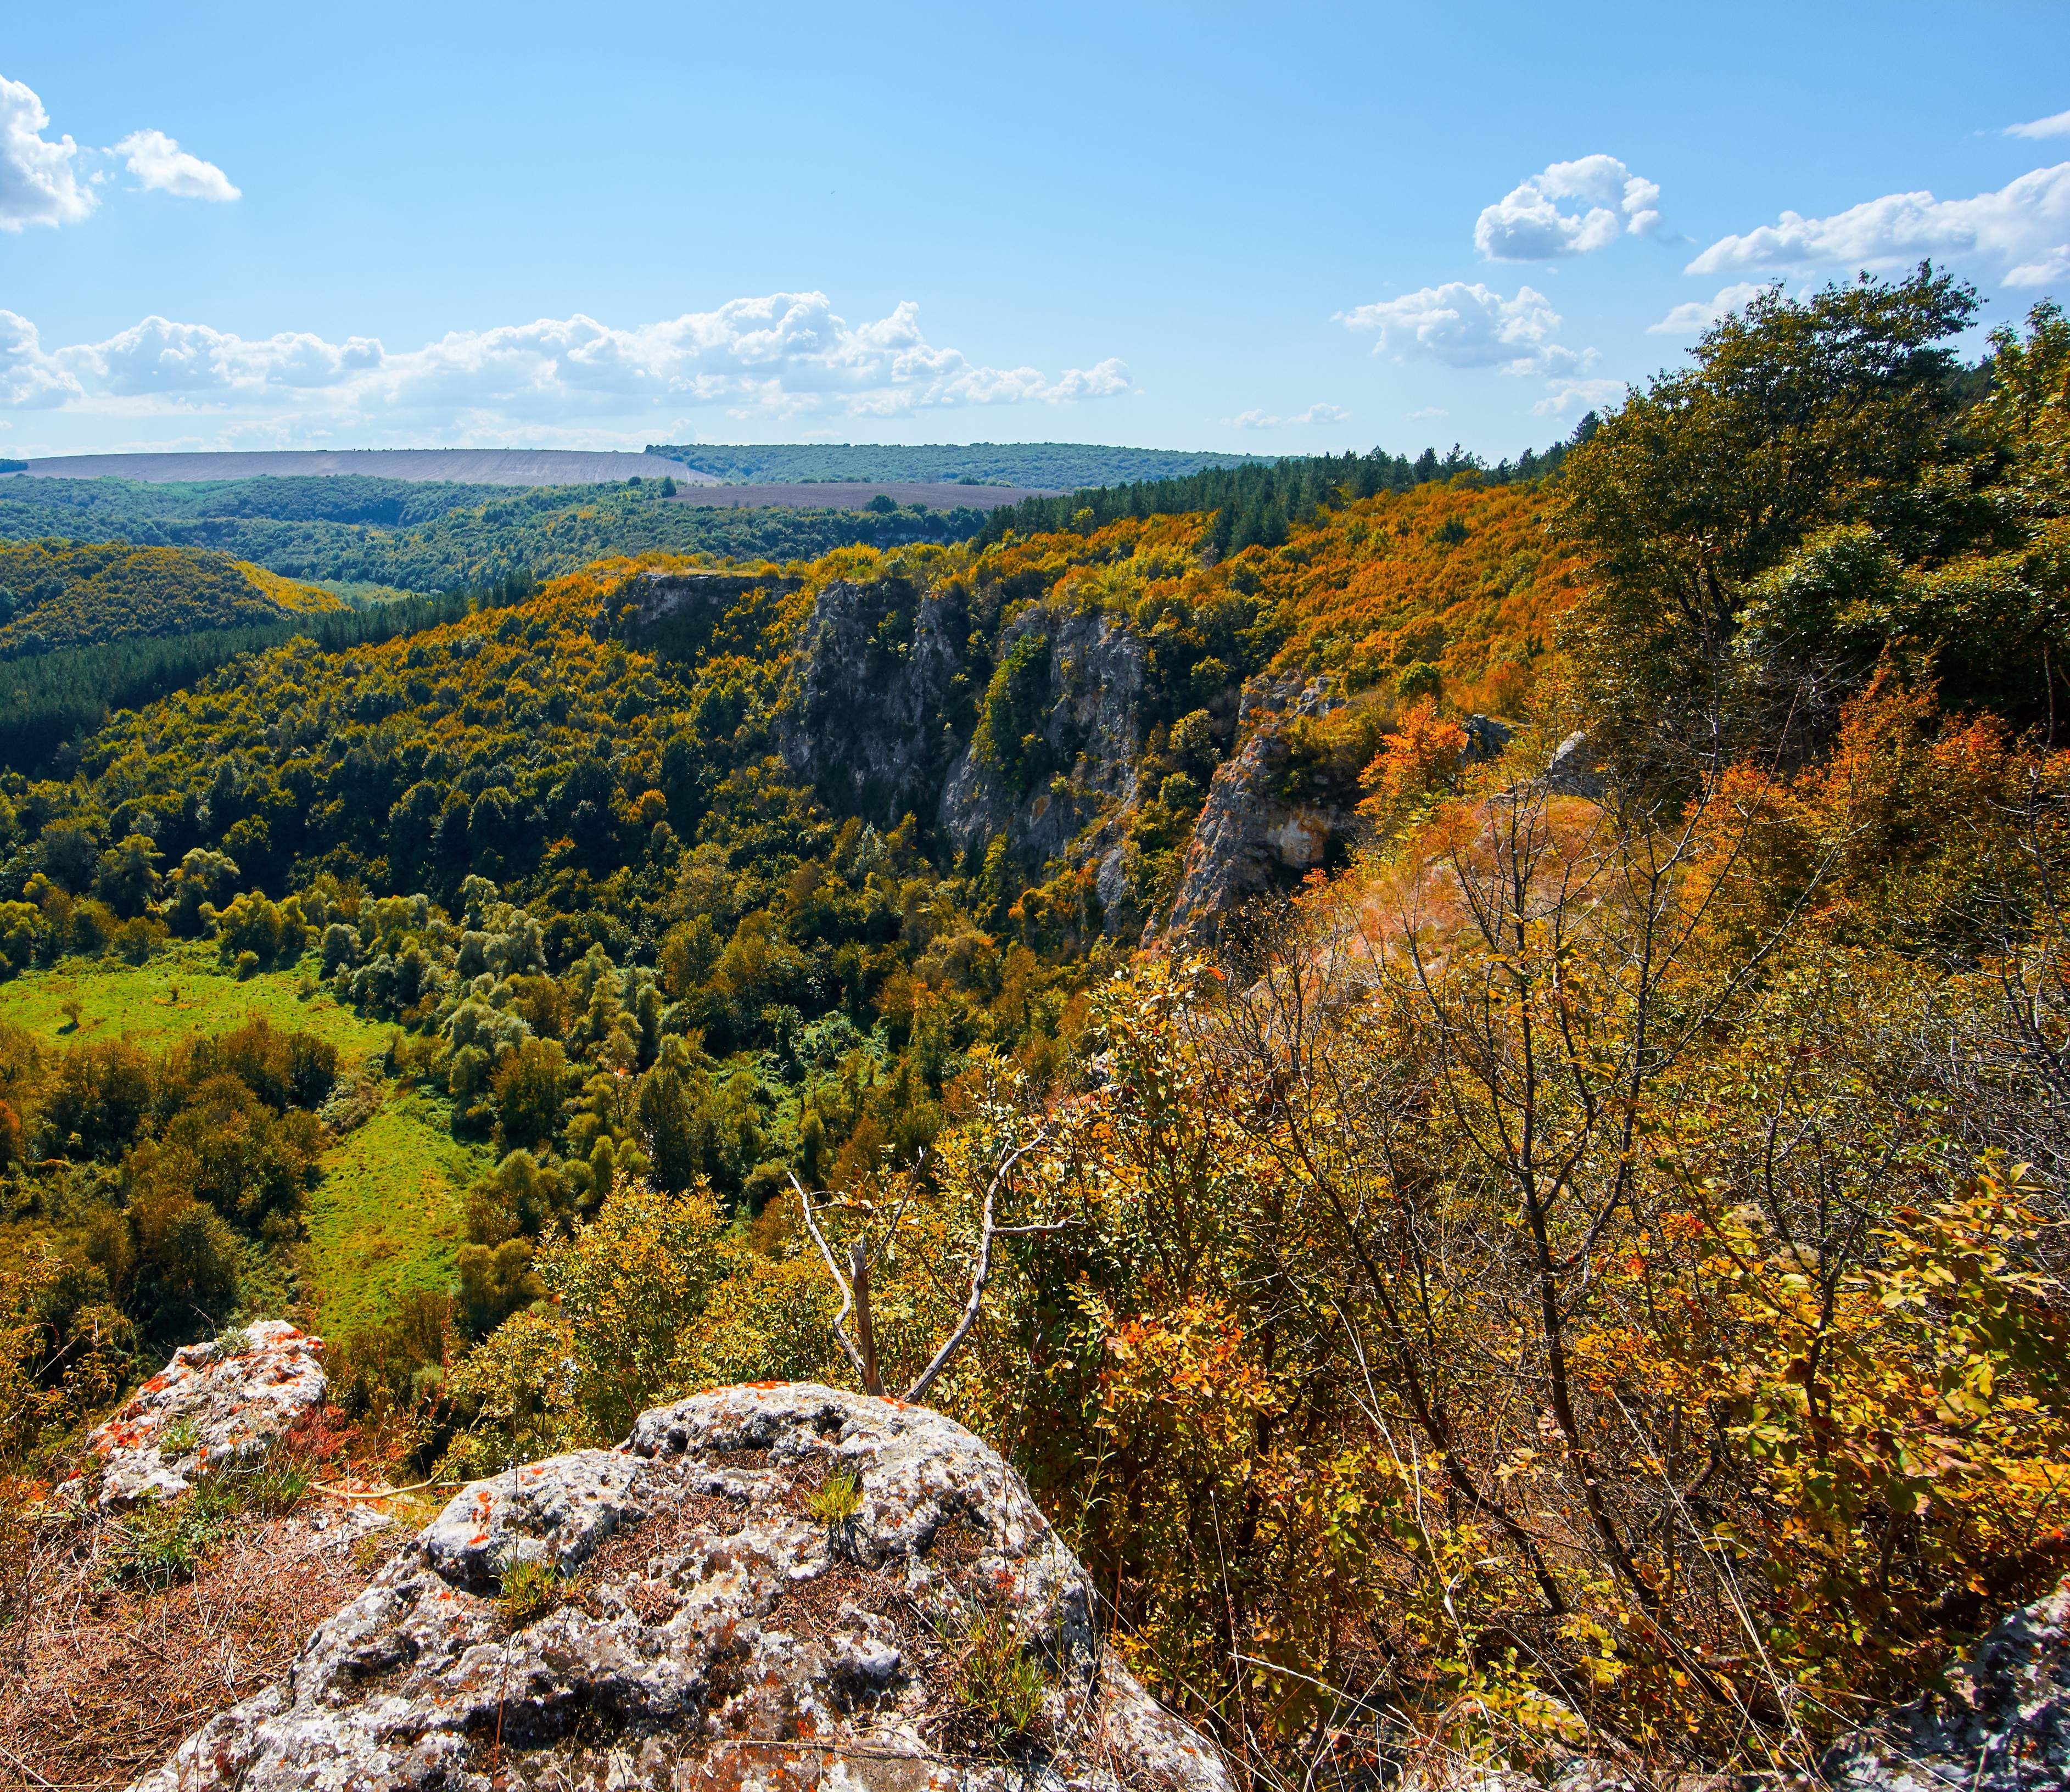
landscape, tree, nature, forest, rock, wilderness, walking, mountain, trail, leaf, hill, flower, adventure, valley, mountain range, autumn, park, national park, season, ridge, geology, plateau, woodland, habitat, ecosystem, bulgaria, rural area, landform, natural park, cumulus clouds, natural environment, geographical feature, mountainous landforms, ruse lom, orlova chuka